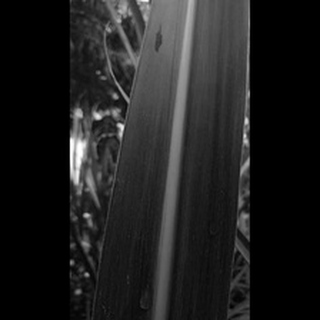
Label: healthy_sugarcane